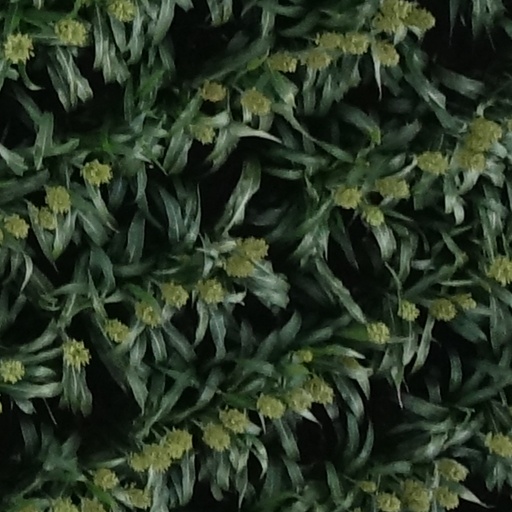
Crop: sorghum